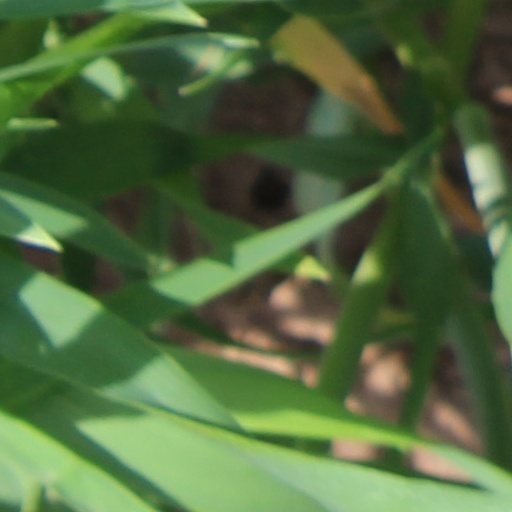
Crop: wheat